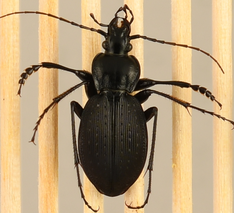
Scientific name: Carabus goryi
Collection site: Great Smoky Mountains National Park NEON (GRSM), plot GRSM_020